Galo Arambarri Boarding House

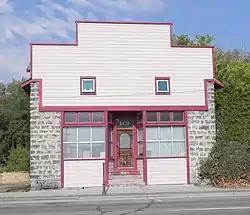

The Galo Arambarri Boarding House near Shoshone, Idaho is a stone building that was built during 1913-1914 by Basque stonemason Ignacio Berriochoa. The building served as a boarding house for Basque men who worked as sheepherders in the area. It was listed on the National Register of Historic Places in 1983.